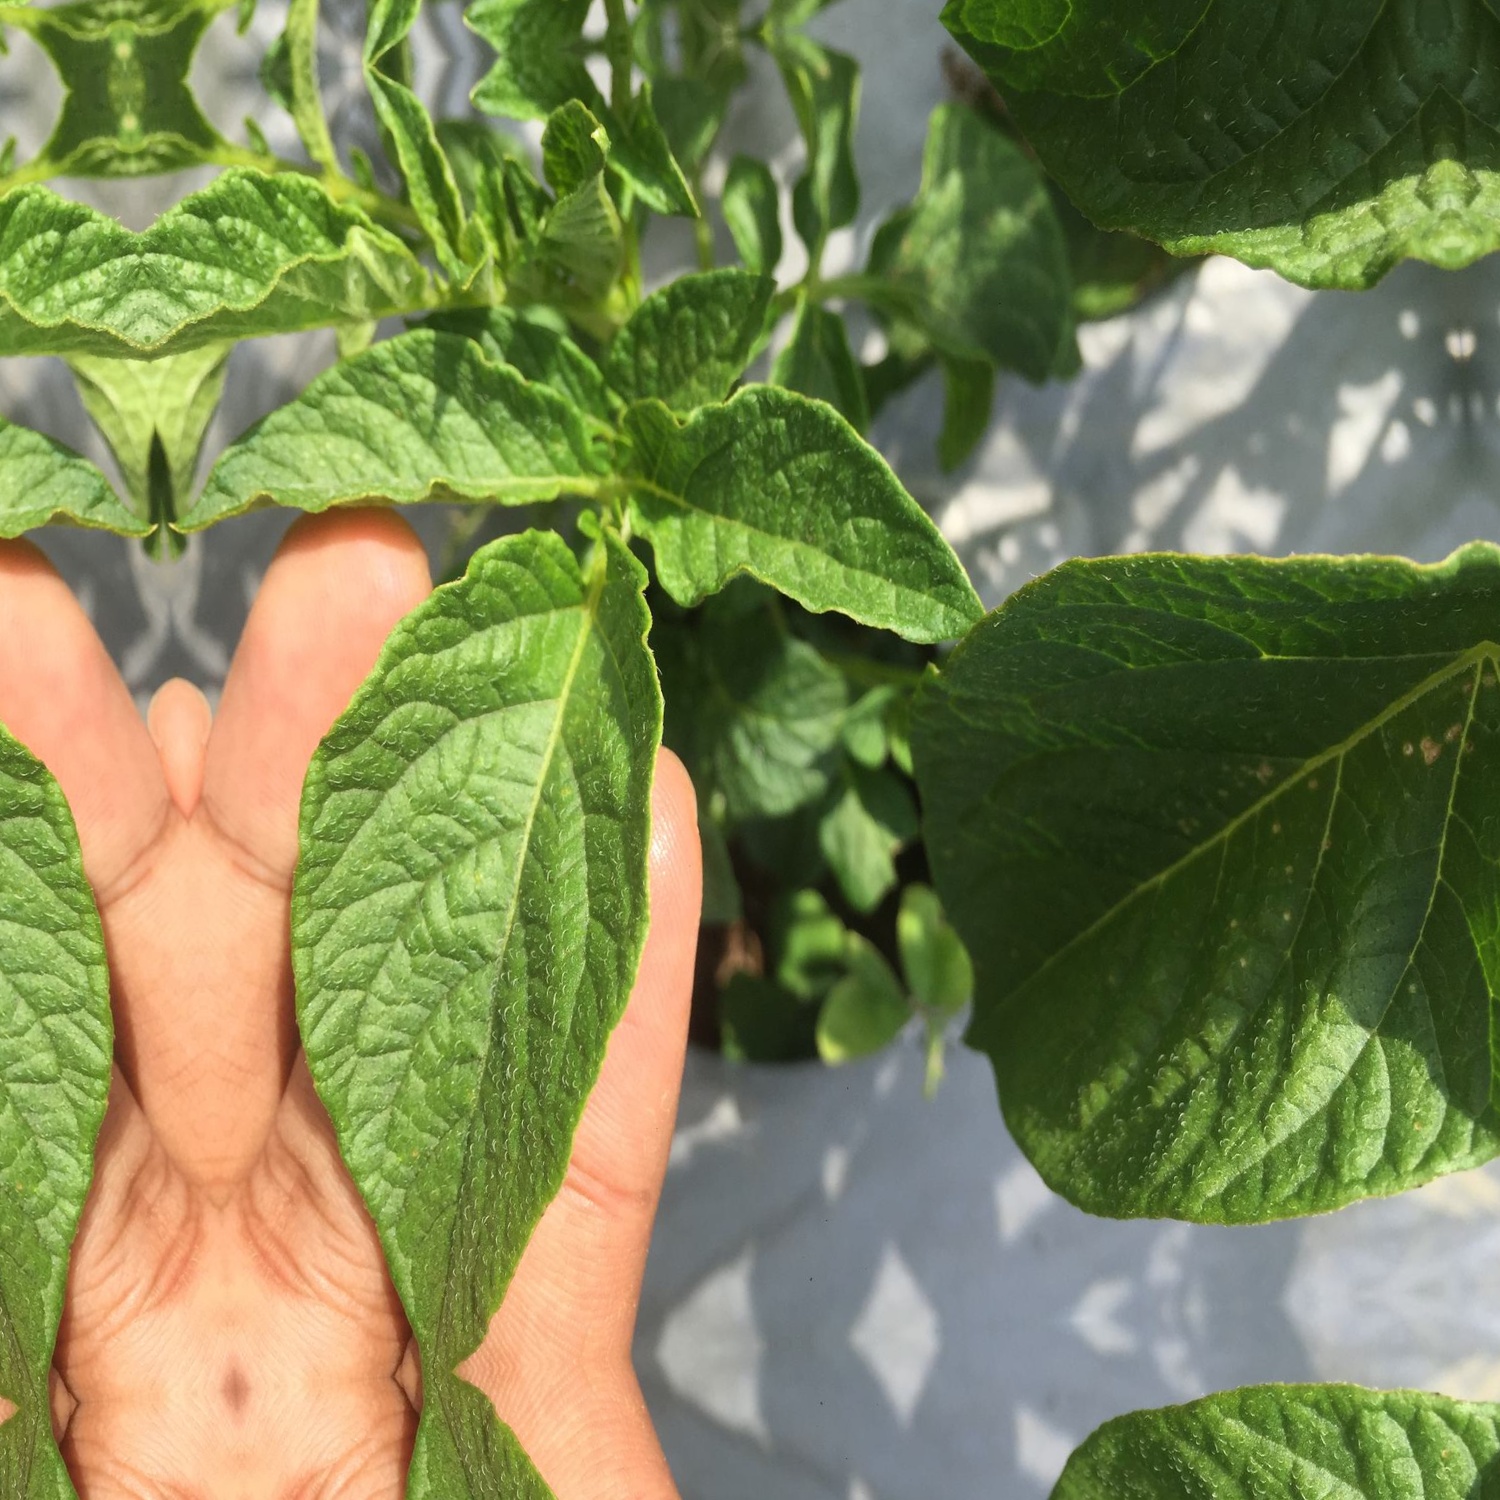
Etiqueta: Virus